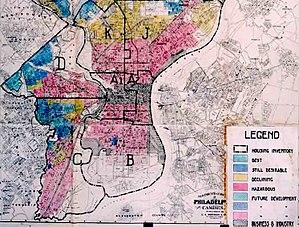
Carte redlining
Le redlining est une pratique discriminatoire consistant à refuser ou limiter les prêts aux populations situées dans des zones géographiques déterminées. Le terme Redlining fut inventé par le sociologue John McKnight dans les années 1960 en référence à la pratique de délimiter par une ligne rouge les zones dans lesquelles les banques devaient éviter d'investir. Plus tard aux États-Unis, ce sens se généralisa pour désigner toute pratique discriminatoire qui n'est pas basée sur la capacité réelle de payer, sans nécessairement faire référence à un quartier précis.